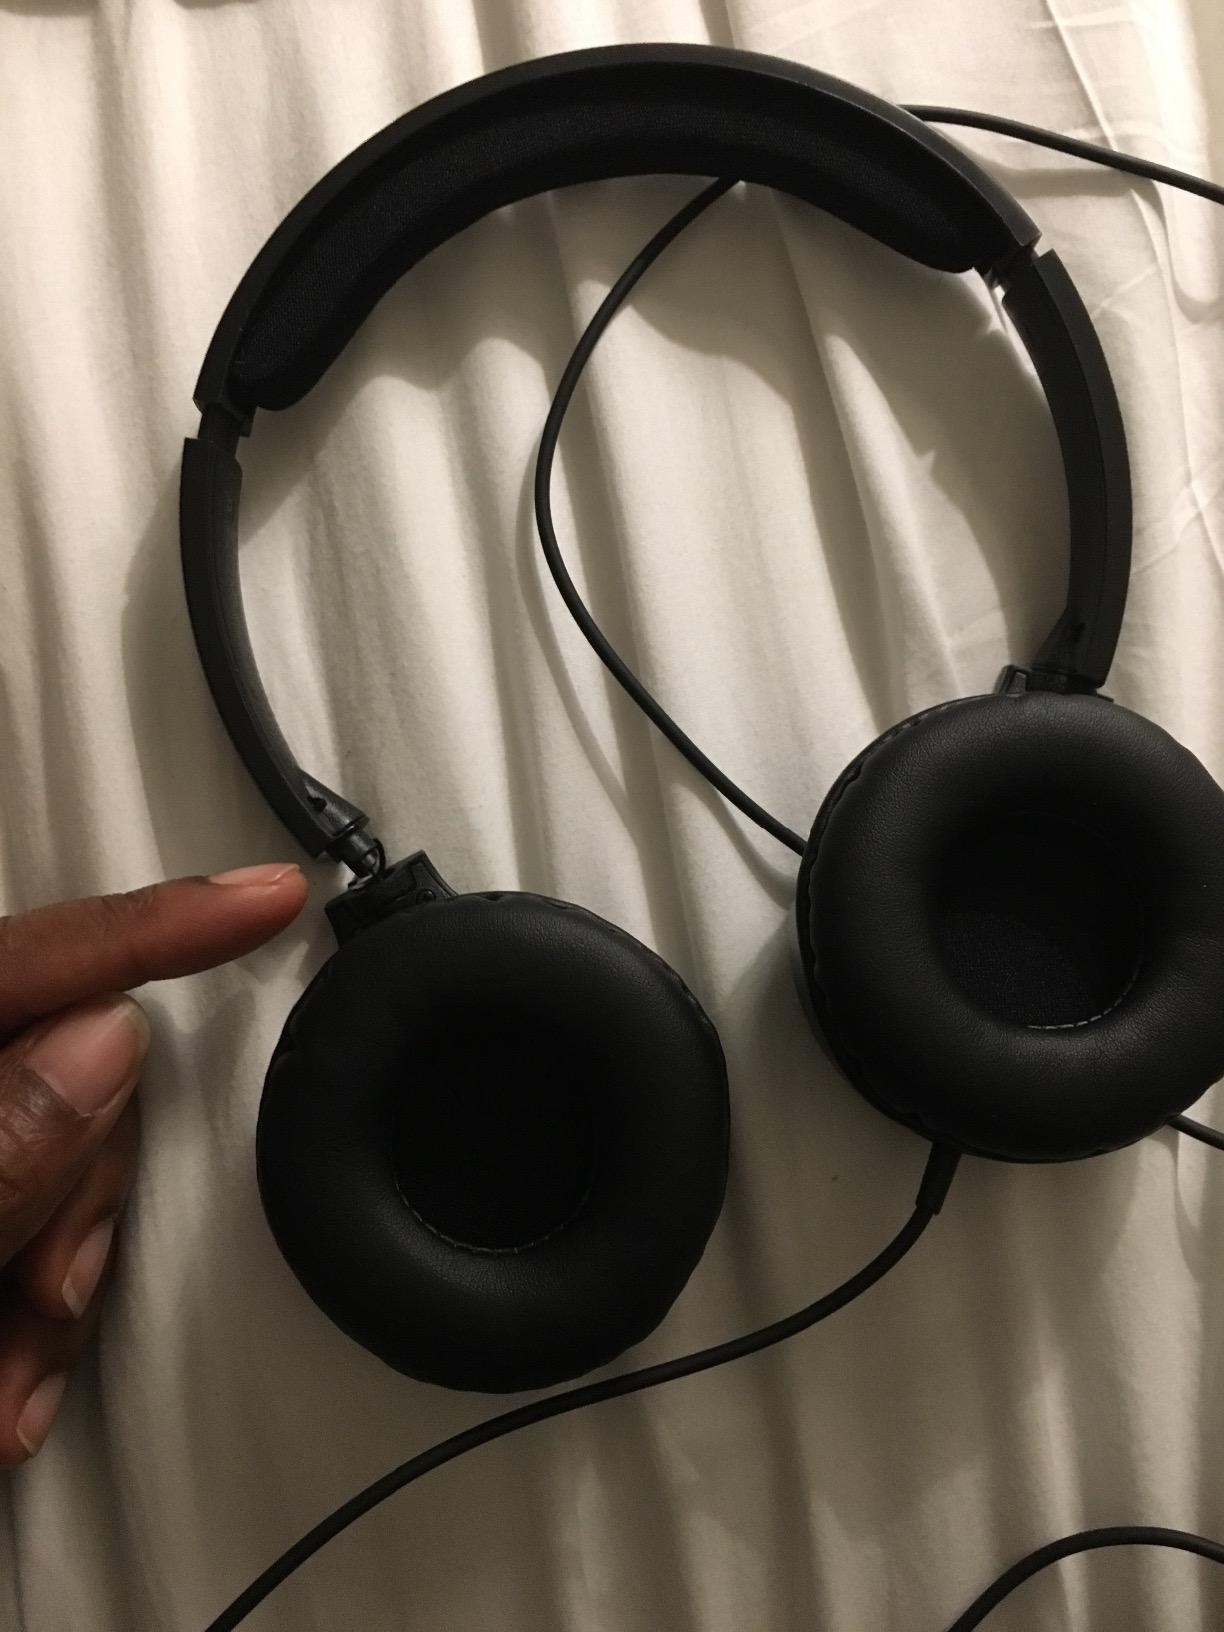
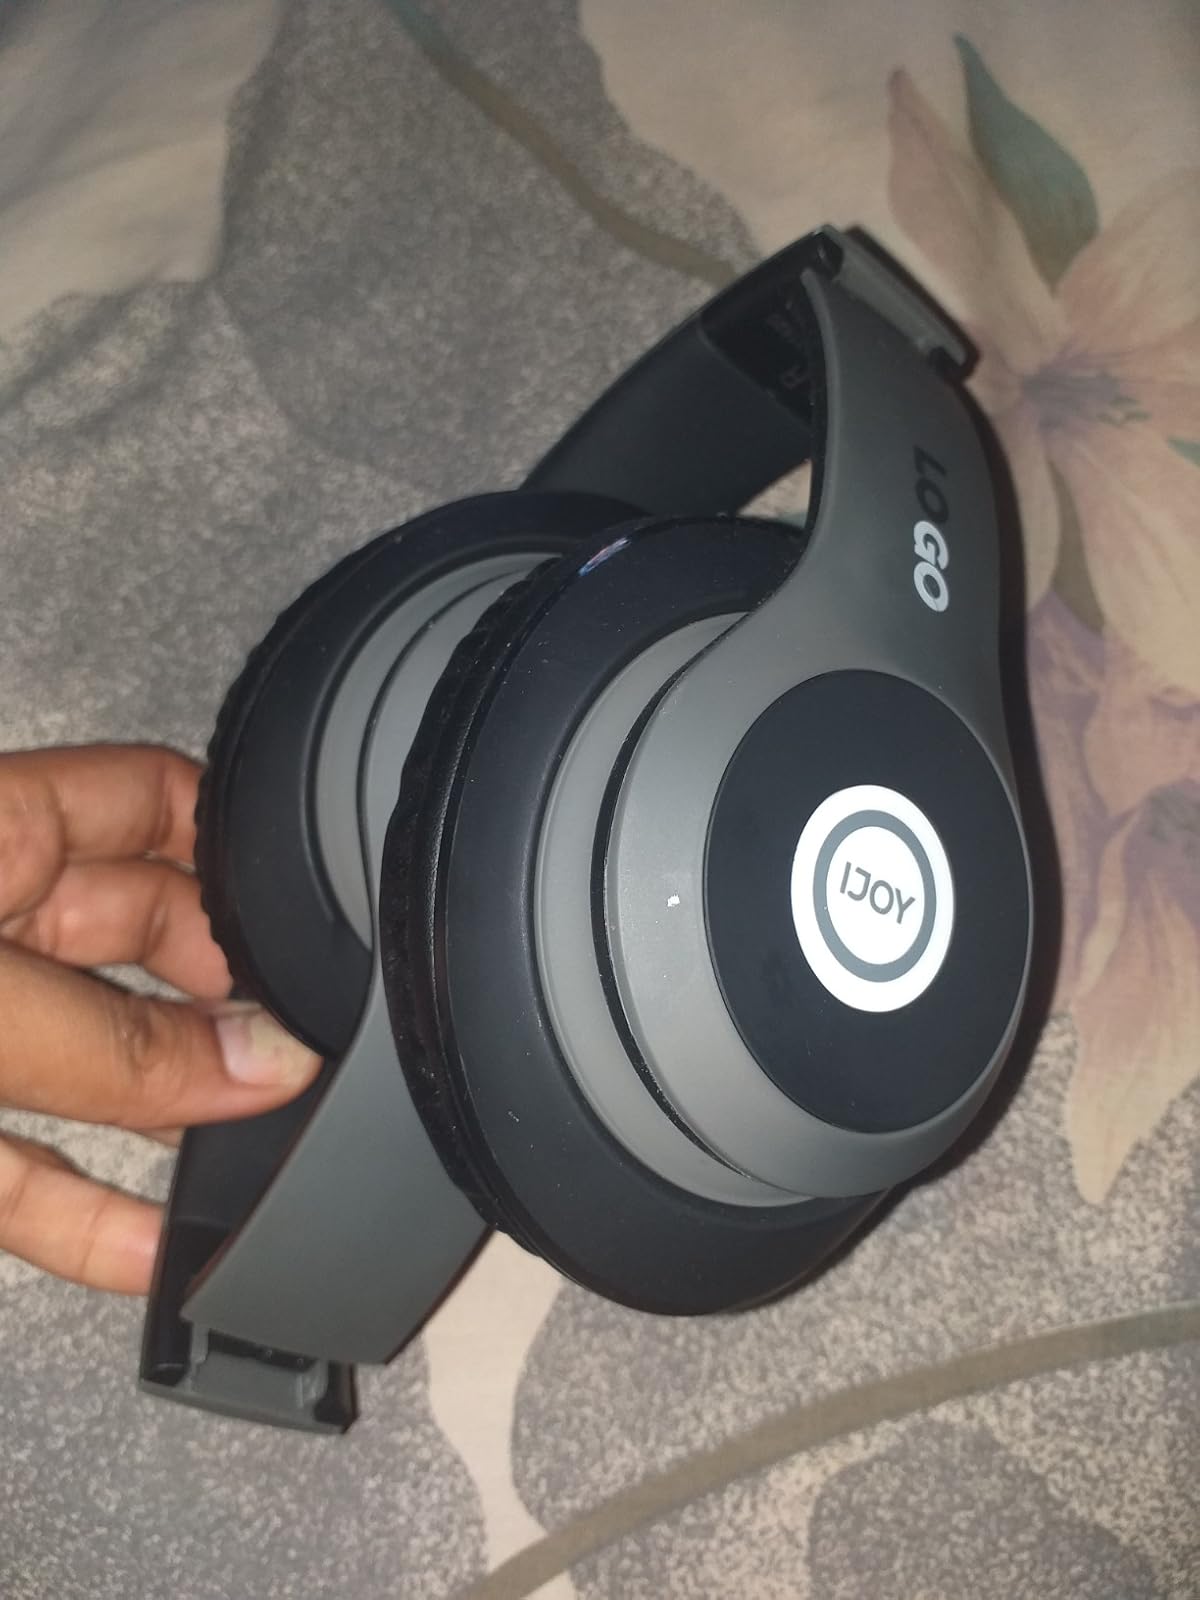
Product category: headphones
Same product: no